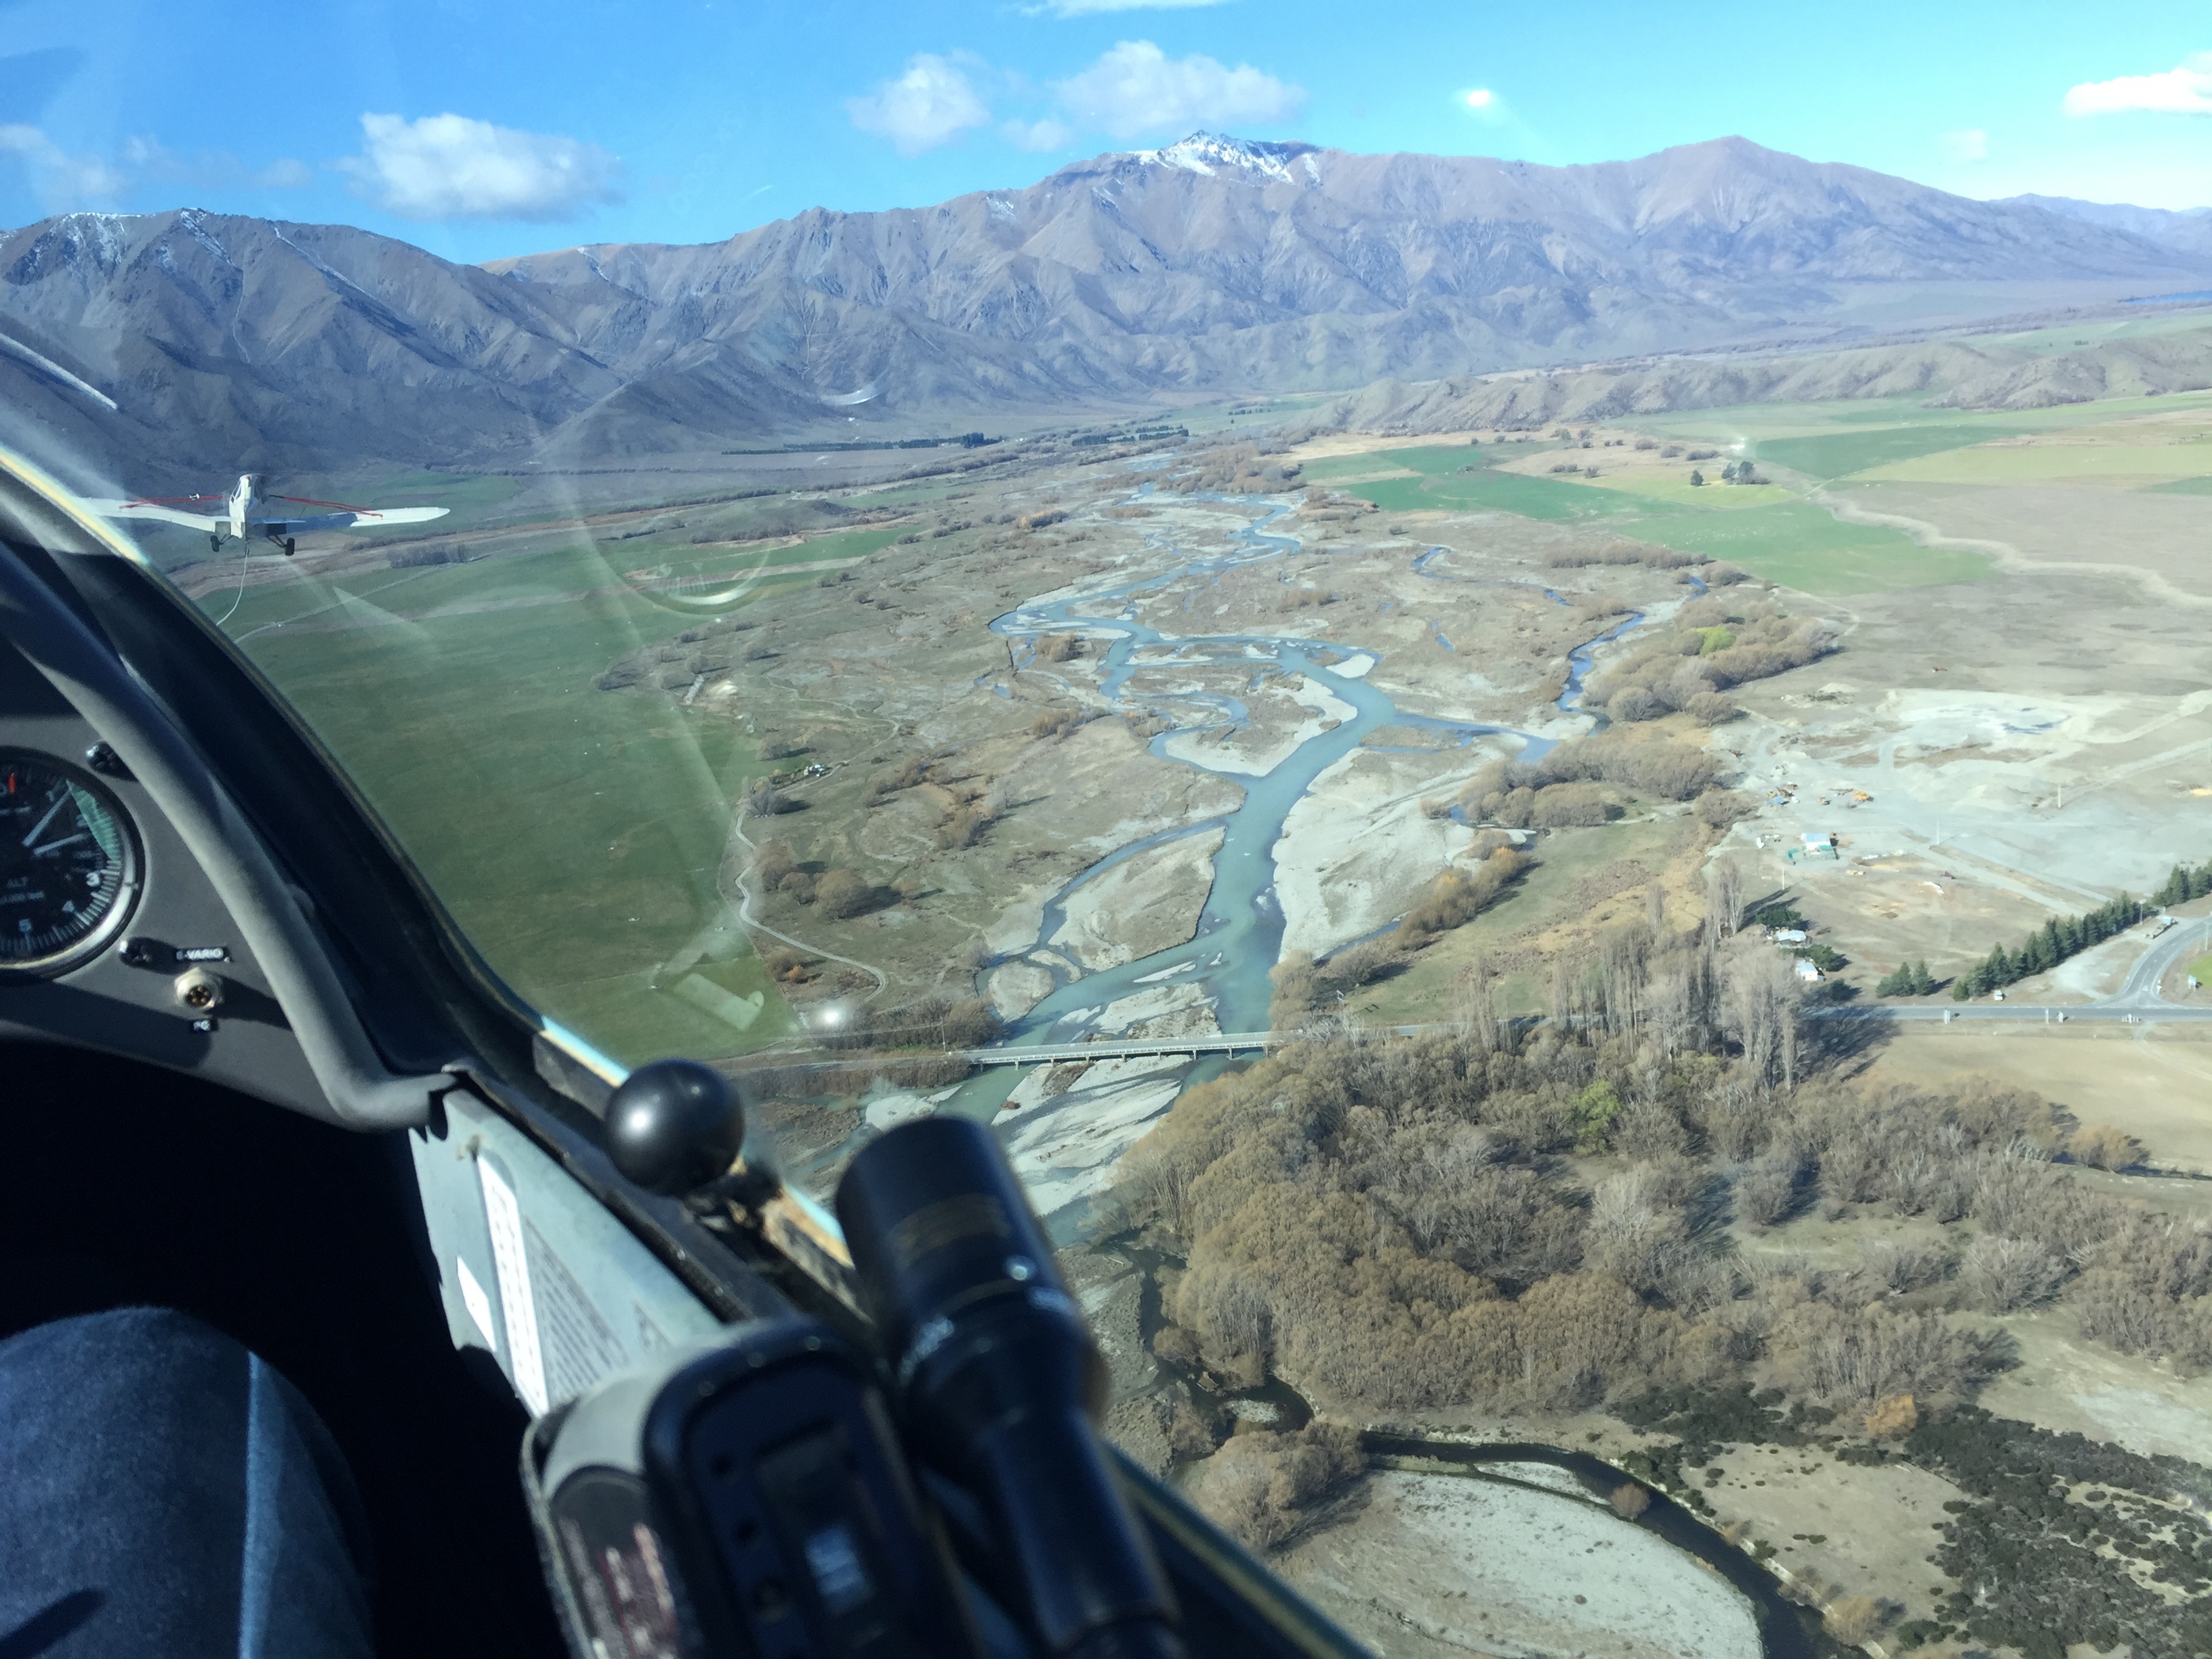
adventure, mountain range, flight, extreme sport, paragliding, gliding, air sports, aerial photography, mountain pass, atmosphere of earth, windsports